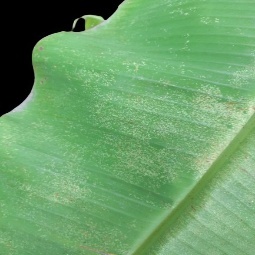
Label: Healthy